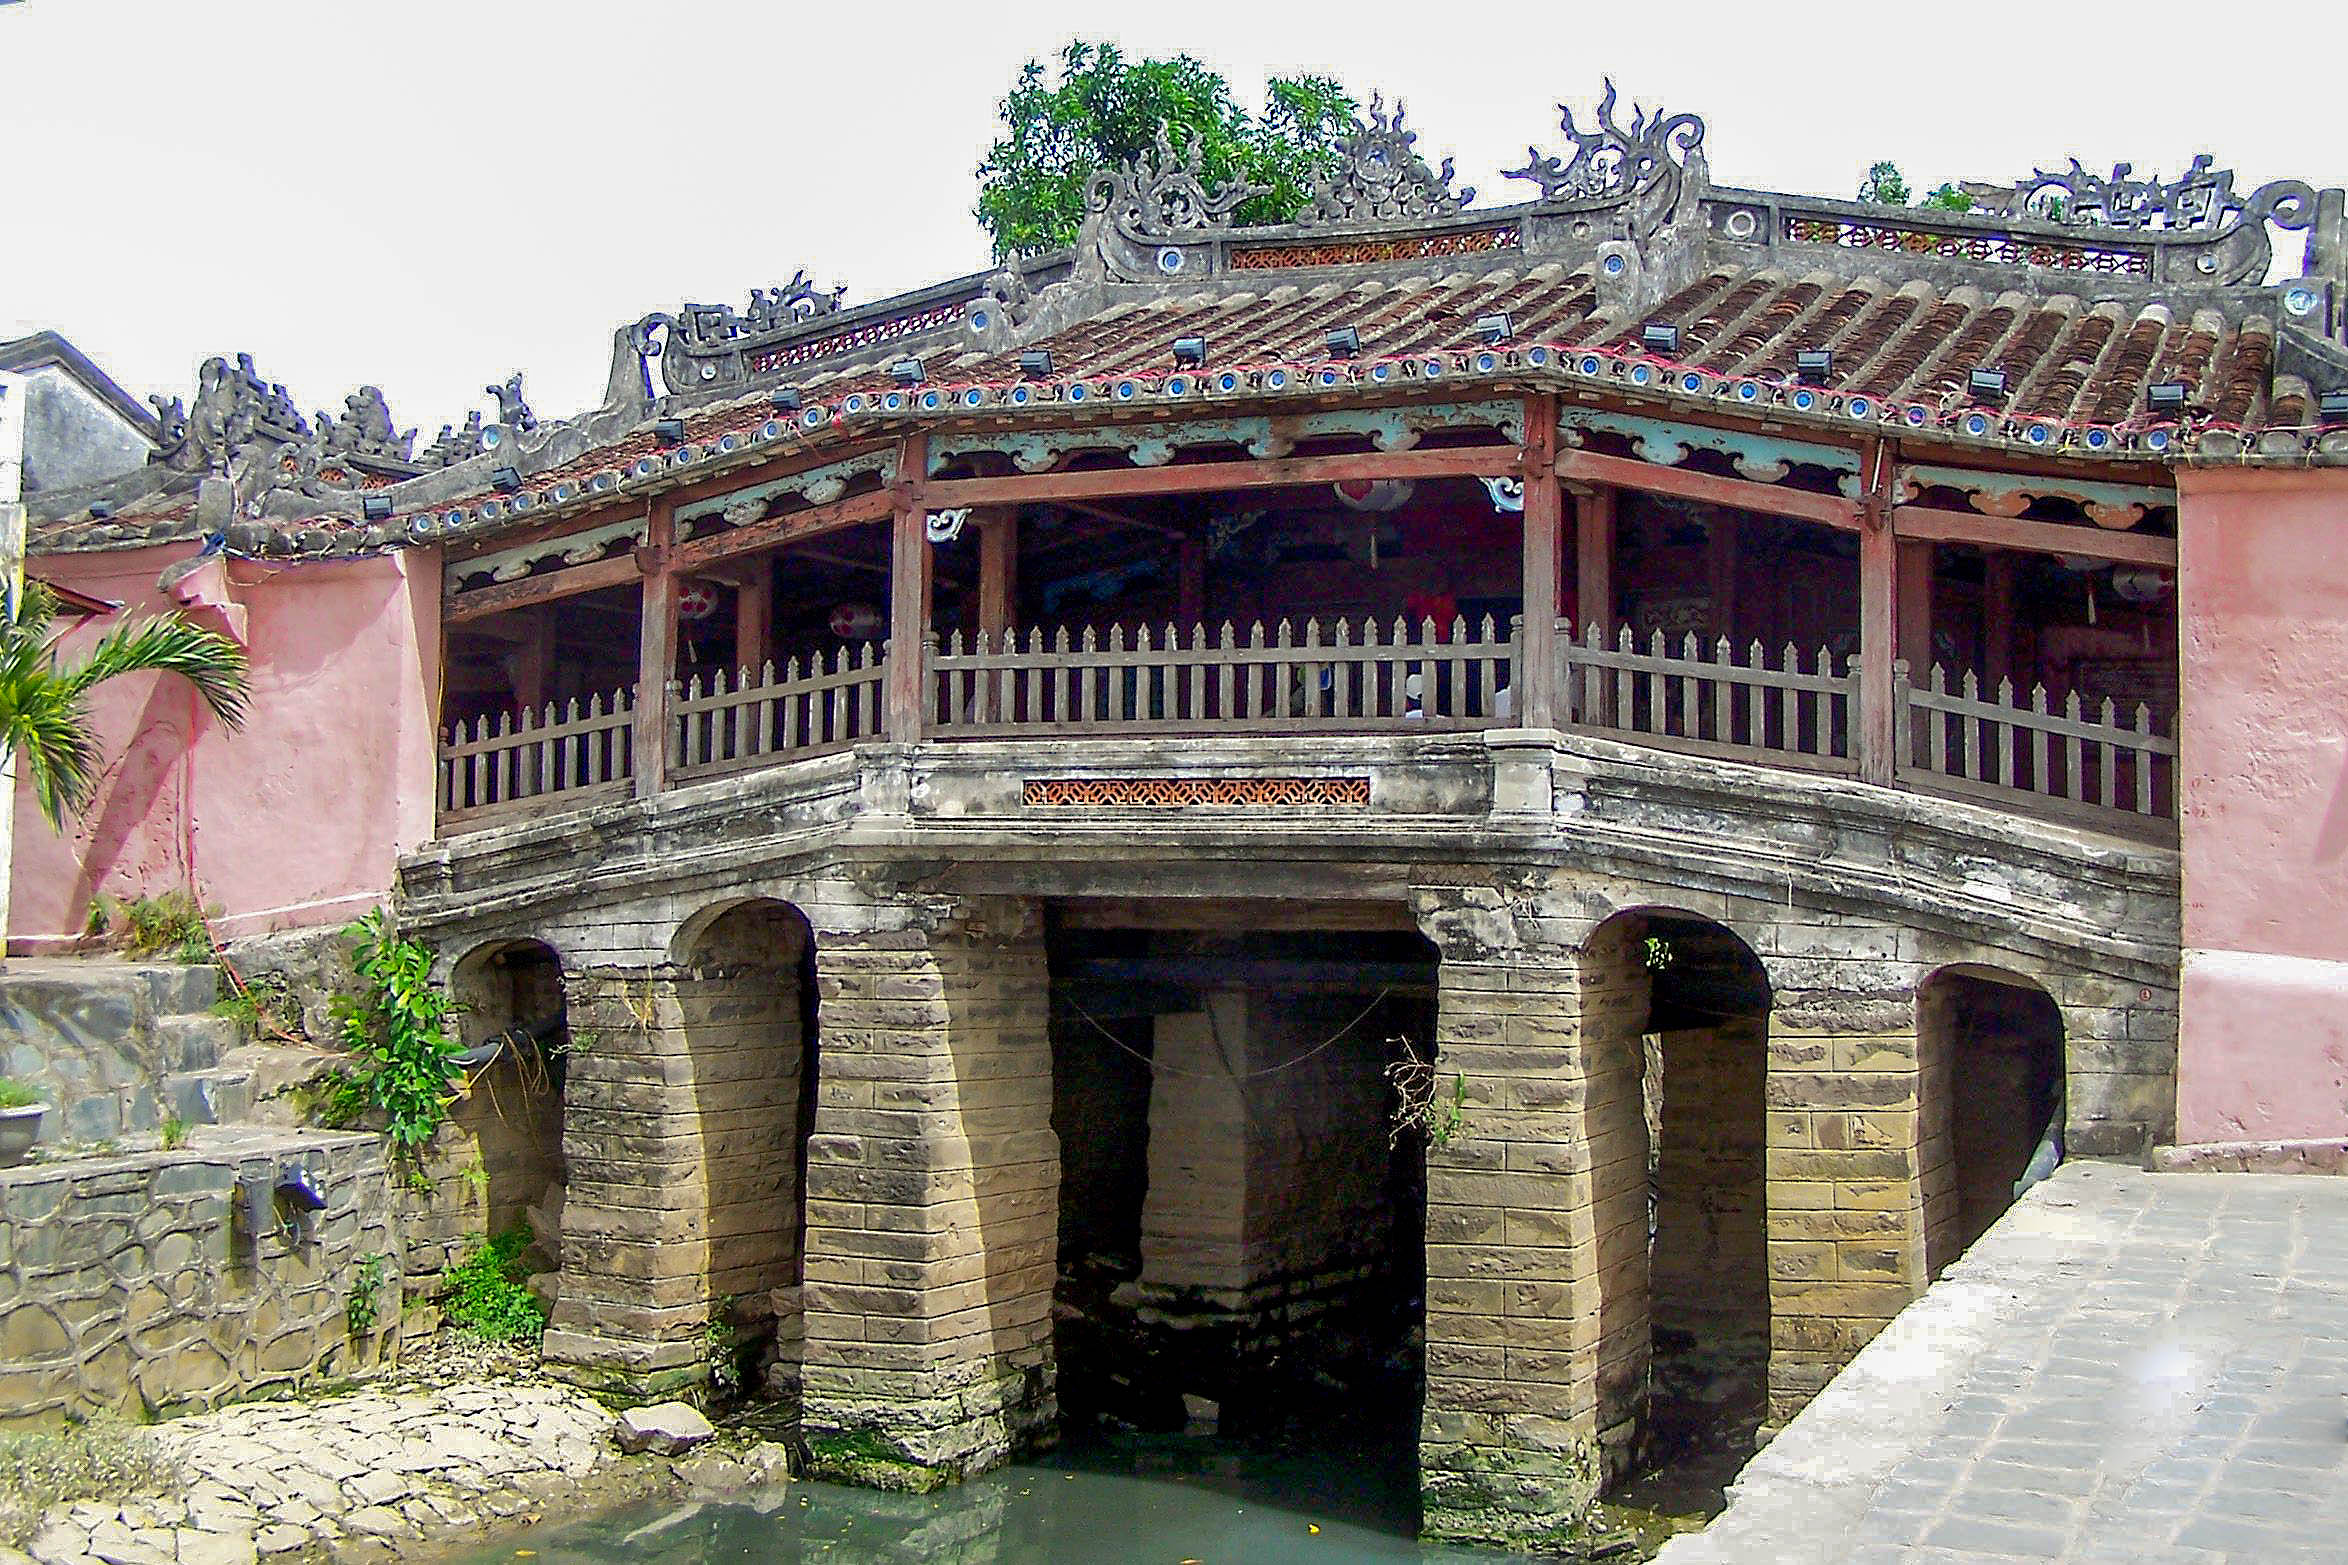
architecture, bridge, building, palace, travel, asia, landmark, tourism, estate, vietnam, hoian, ancient history